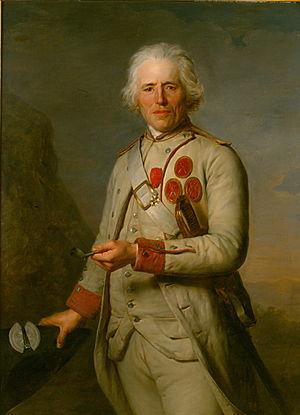
Jean Thurel est le seul militaire français à obtenir le triple médaillon de vétérance. Il est également nommé par Napoléon Iᵉʳ chevalier de la Légion d'honneur un an après la création de l'ordre.
Cette liste présente les personnalités toujours en vie dans l'ordre décroissant de leur âge.
Le médaillon des deux épées, plus couramment appelé médaillon de vétérance, était une décoration militaire française du XVIIIᵉ siècle.